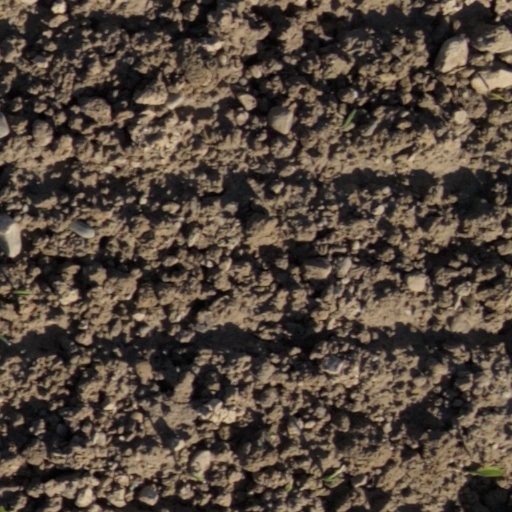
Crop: wheat